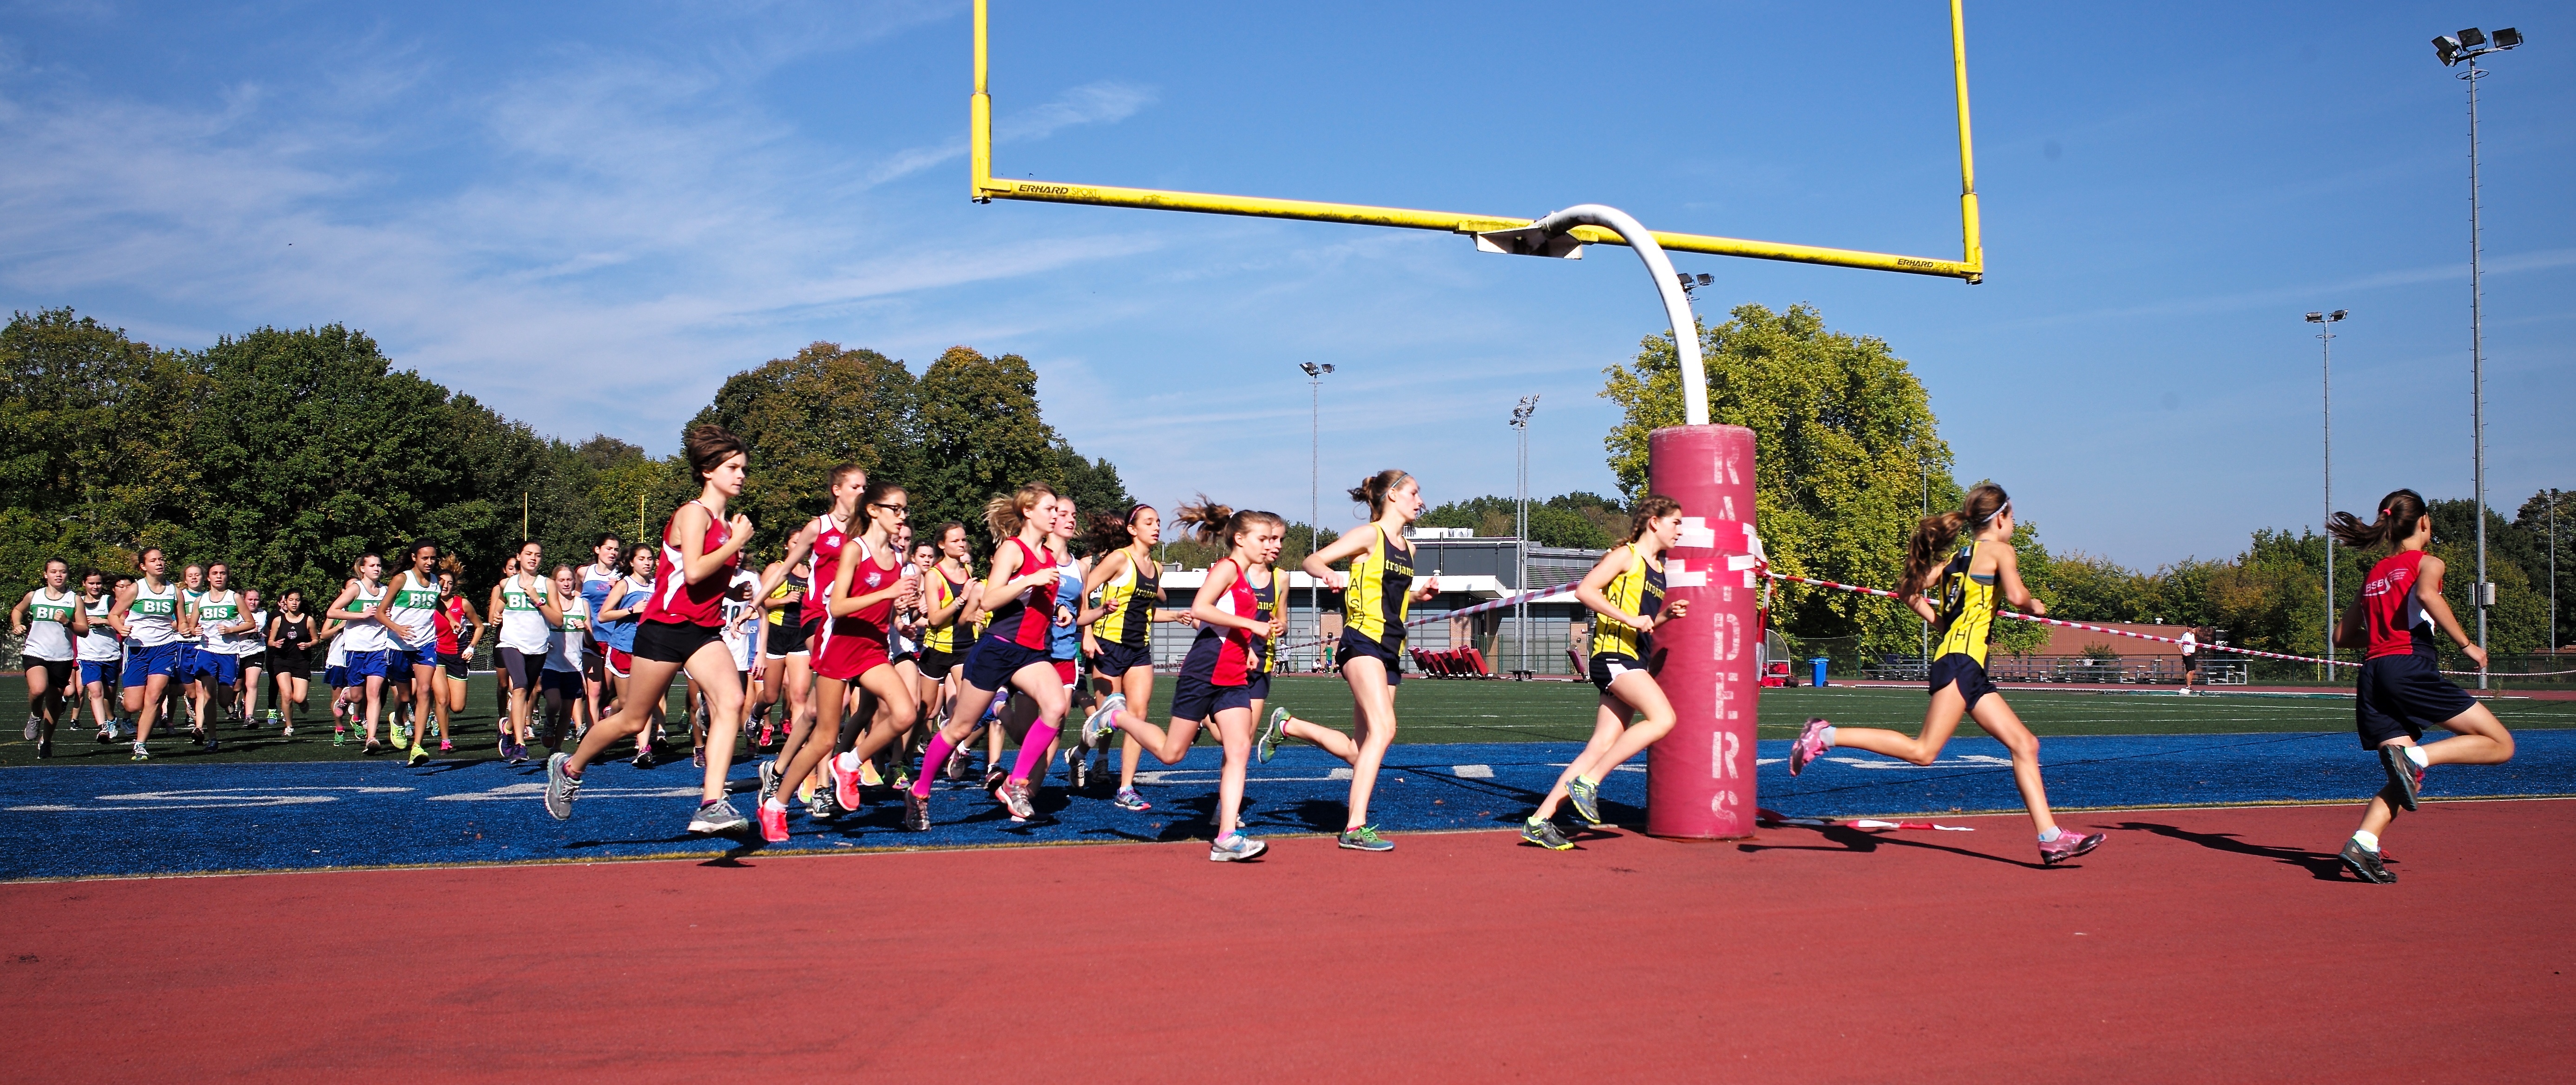
running, run, country, jumping, europe, cross, ash, belgium, race, competition, hague, girls, brussels, m, american, sports, school, runners, 28, leica, 240, summicron, varsity, athletics, meet, xc, sprint, isb, juniorvarsity, physical exercise, pole vault, human action, track and field athletics